Women in medicine

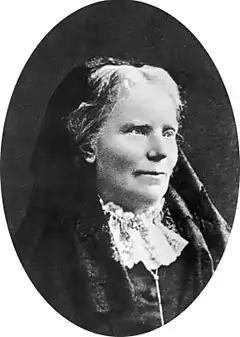
Elizabeth Blackwell, MD, the first woman to graduate from medical school in the United States (1849).

When women were routinely forbidden from medical school, they sought to form their own medical schools.